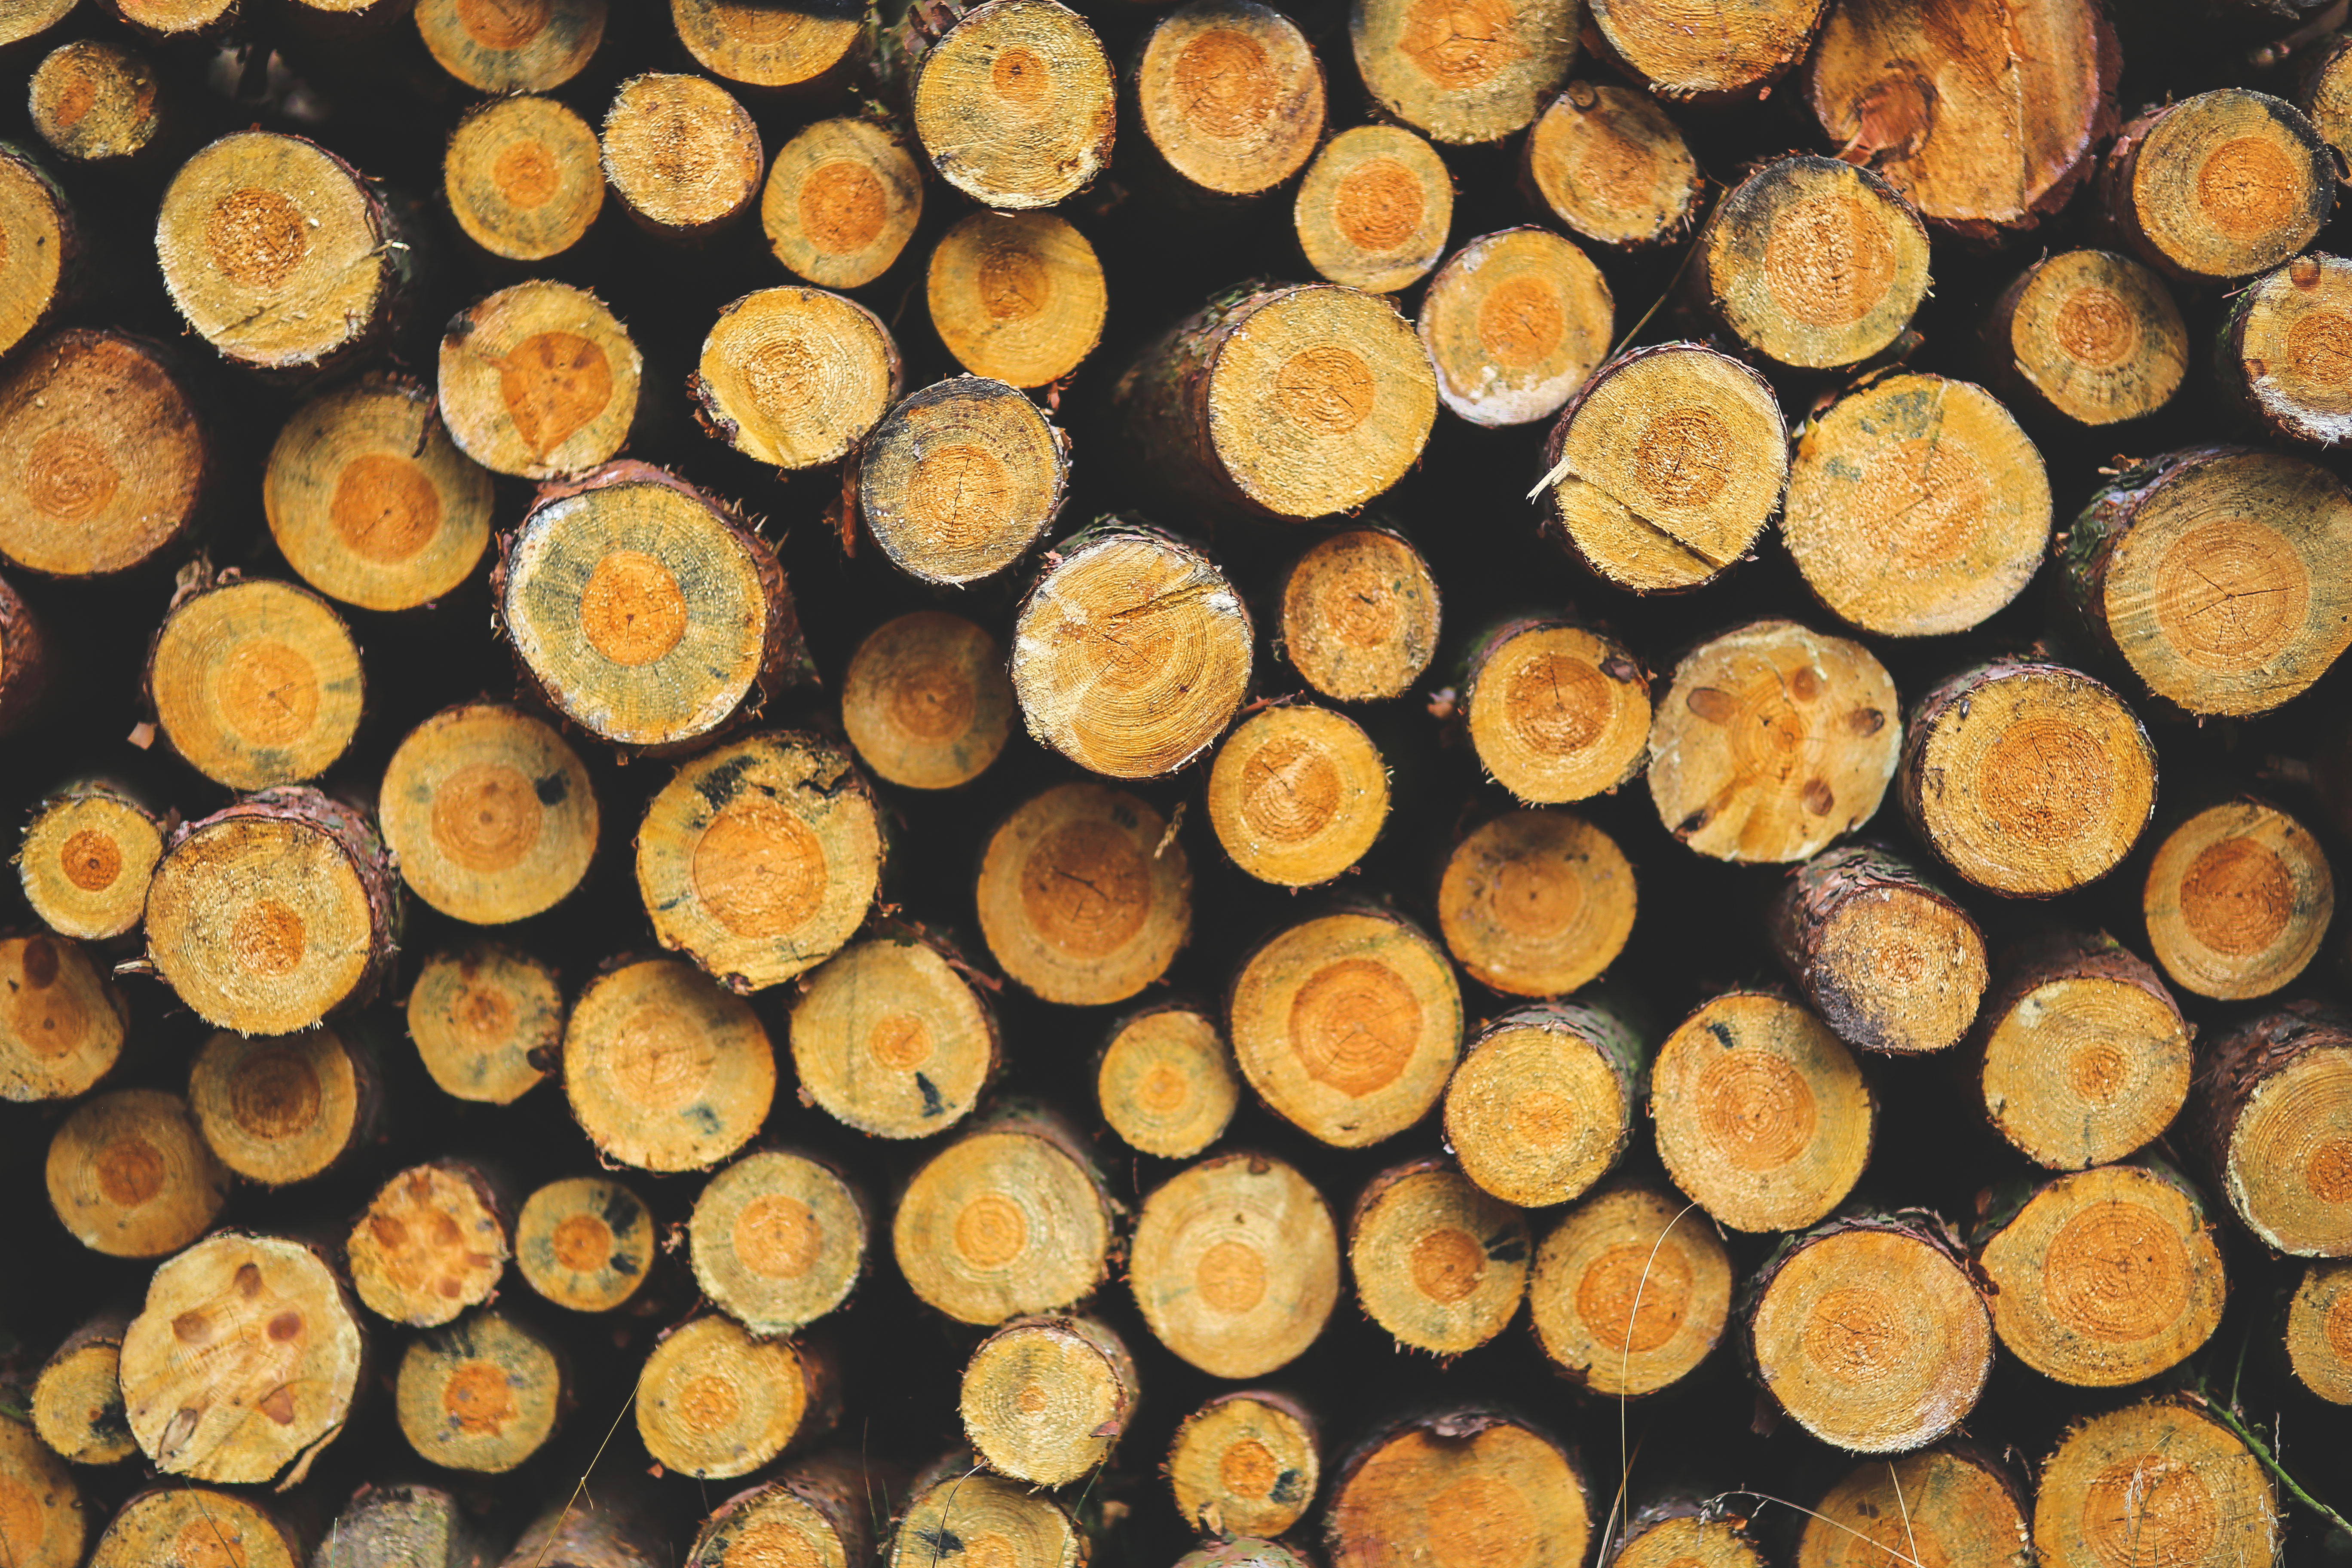
forest, wood, food, produce, vegetable, baking, lumber, stacked wood, trees, tree trunks, man made object